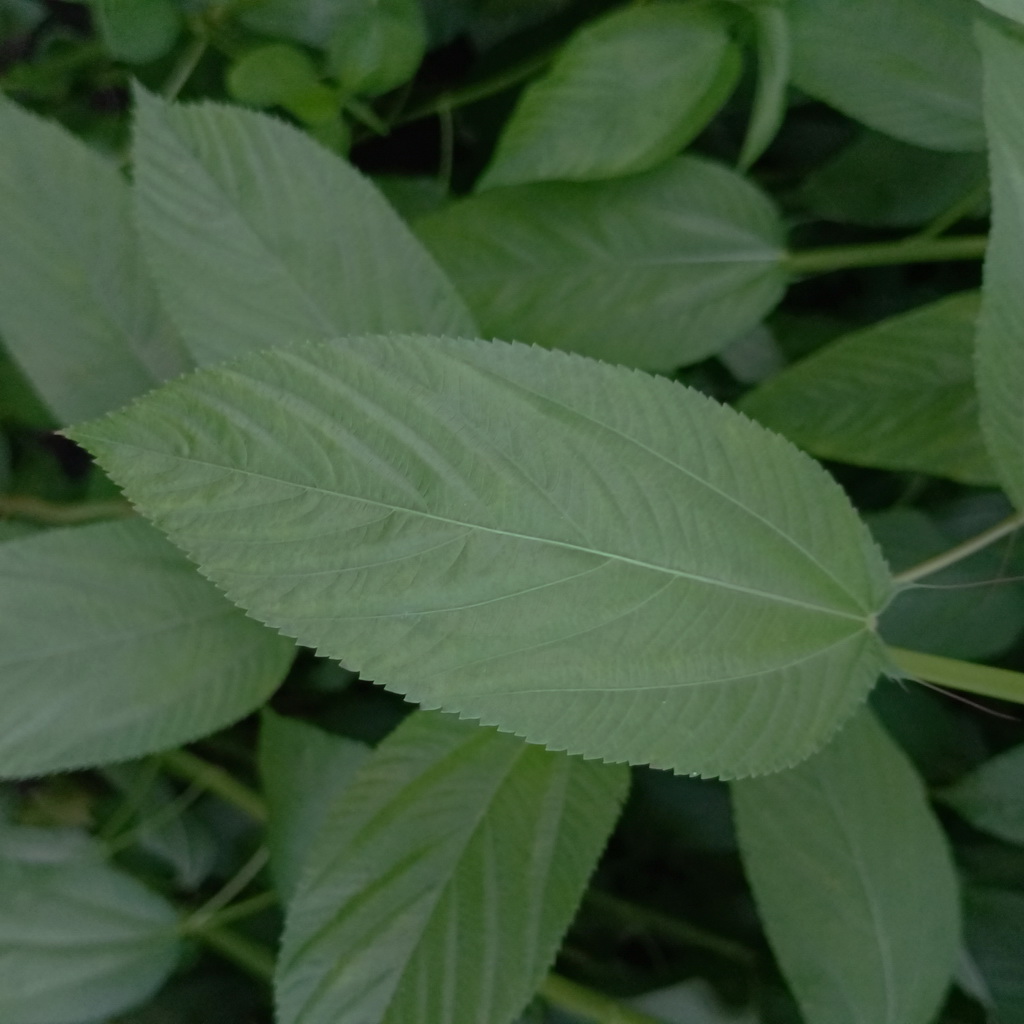
Label: Fresh